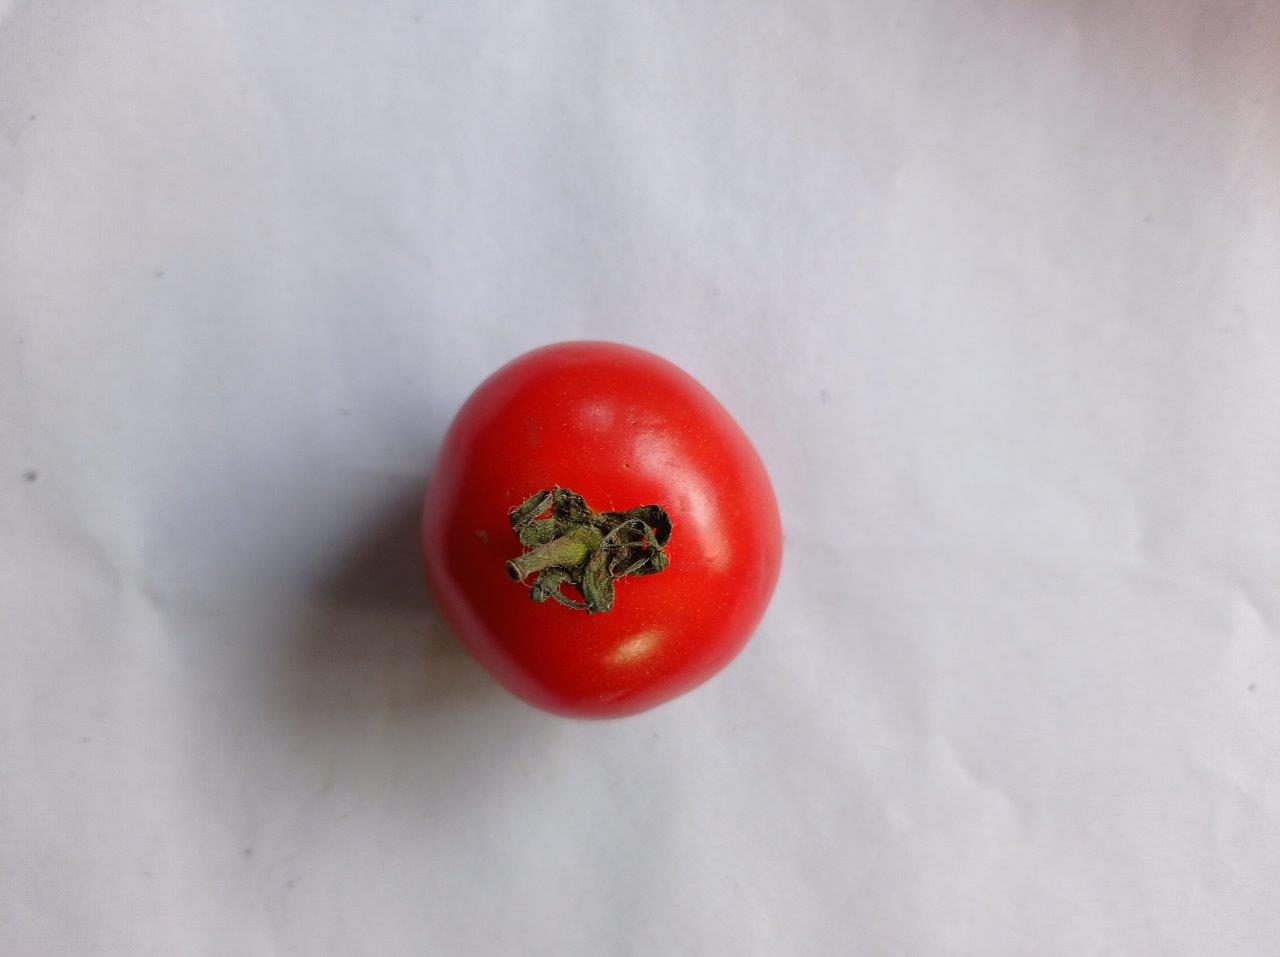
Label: Fresh